SKE48

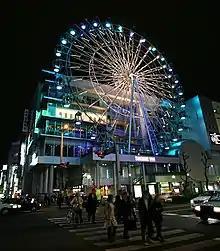
Sunshine Sakae

Yasushi Akimoto was offered the chance to start a production in Nagoya along with the renewal of the Sunshine Sakae 2F, when he was thinking of expanding his "48 project" nationwide. He had offers from outside Japan, but he decided to use Nagoya as the place to move on with the project. Akimoto said that selected members from AKB48 and SKE48 may release a single together. They released their first single in 2009.